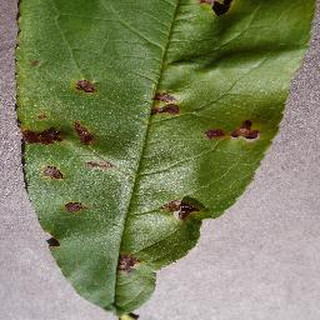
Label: peach_bacterial_spot